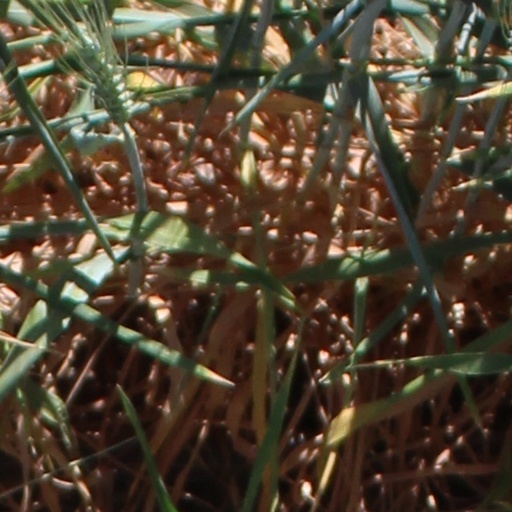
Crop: wheat